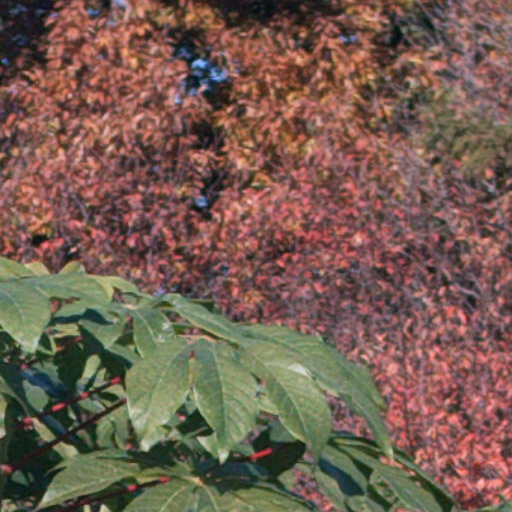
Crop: cassava